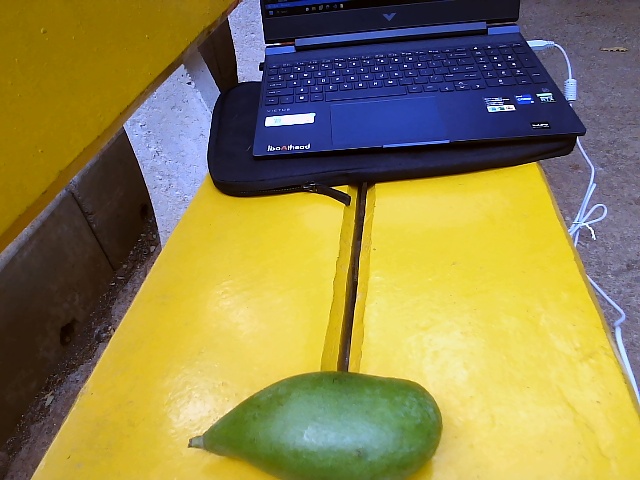
Label: Raw_Mango